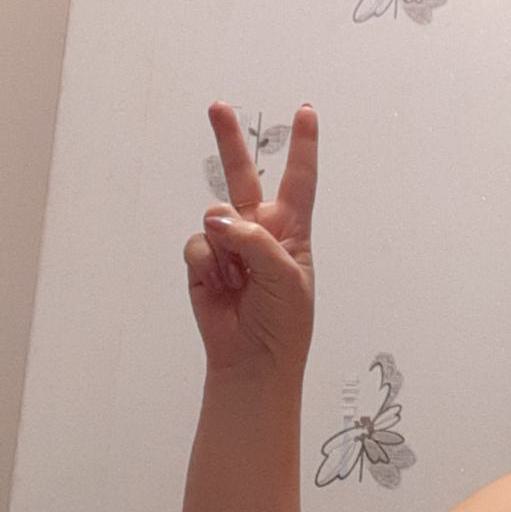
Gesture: peace